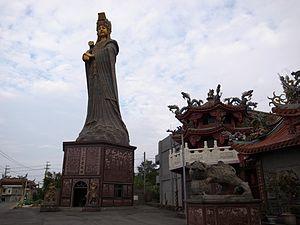
Cet article recense les statues les plus hautes actuellement érigées.